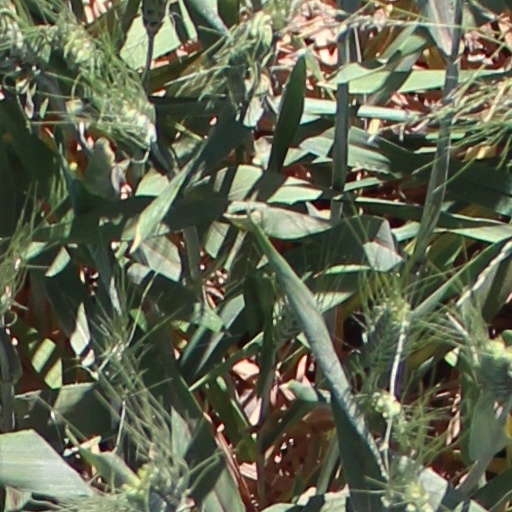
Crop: wheat